Ajaccio

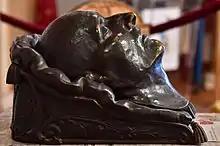
Death mask of Napoleon

The Bonapartes moved to Marseille but in August Toulon offered itself to the British and received the protection of a fleet under Admiral Hood. The Siege of Toulon began in September under revolutionary officers mainly untrained in the art of war. Napoleon happened to present socially one evening and during a casual conversation over a misplaced 24-pounder explained the value of artillery. Taken seriously he was allowed to bring up over 100 guns from coastal emplacements but his plan for the taking of Toulon was set aside as one incompetent officer superseded another. By December they decided to try his plan and made him a Colonel. Placing the guns at close range he used them to keep the British fleet away while he battered down the walls of Toulon. As soon as the Committee of Public Safety heard of the victory Napoleon became a brigadier general, the start of his meteoric rise to power.